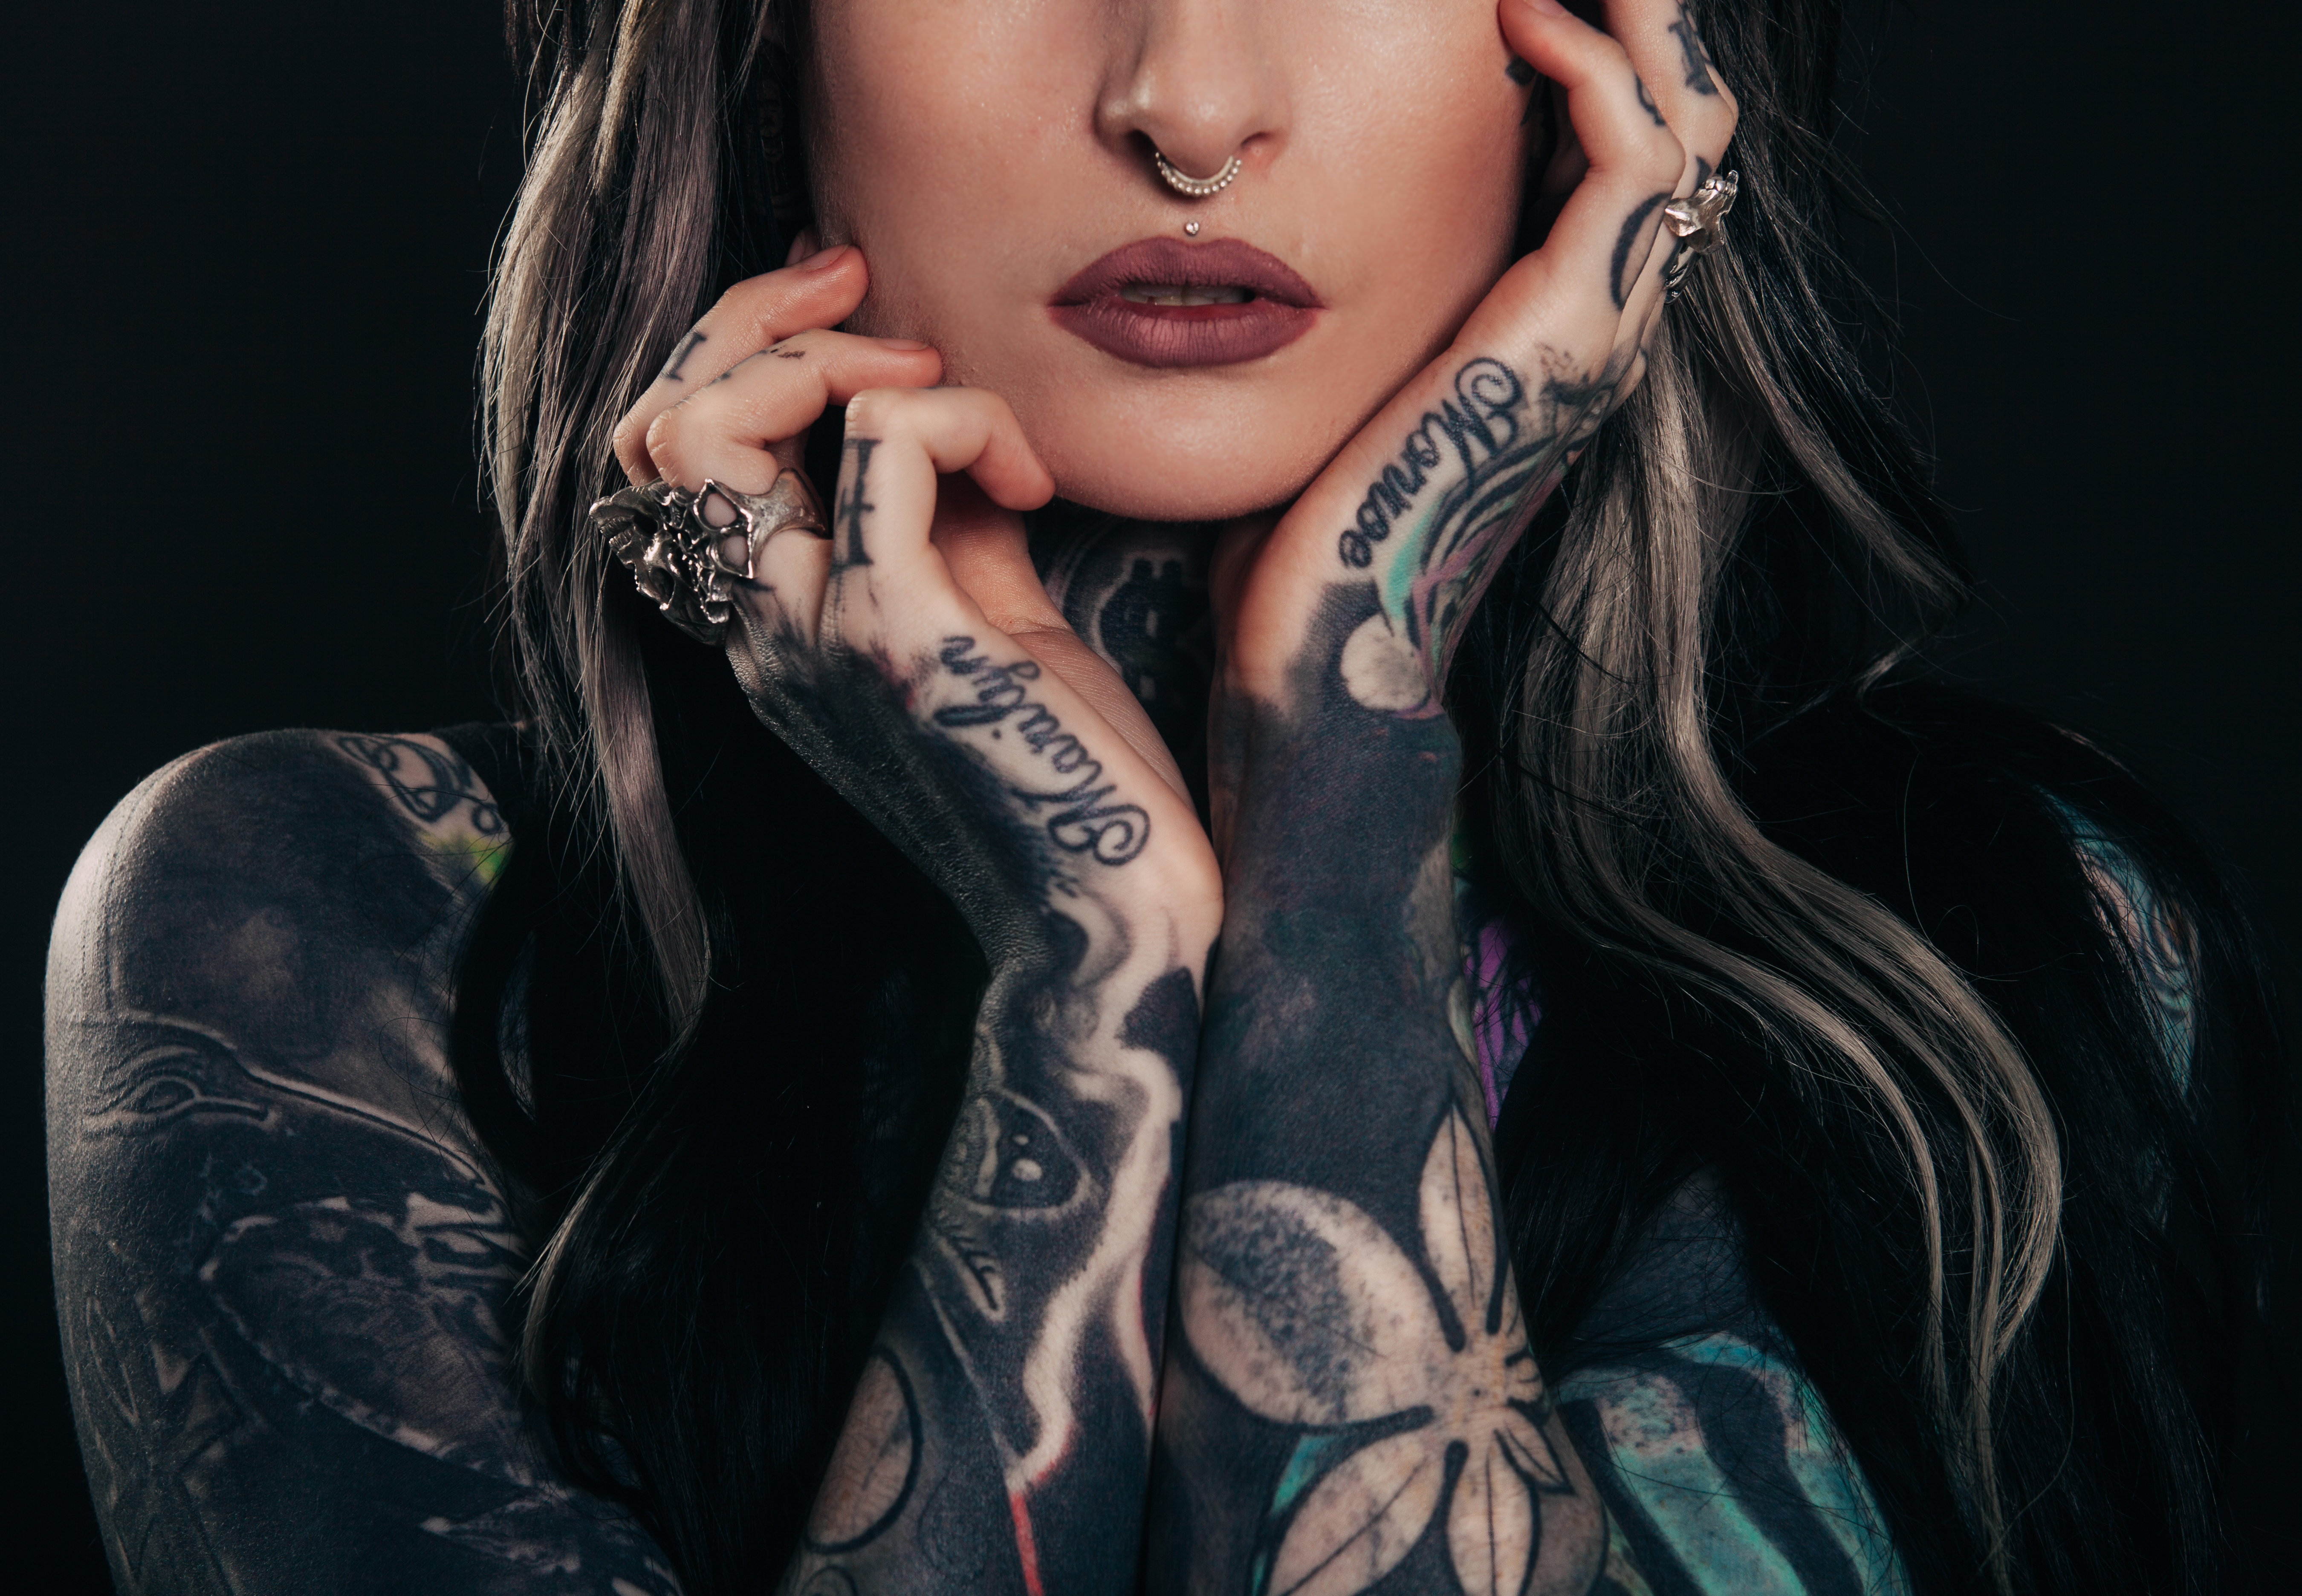
person, girl, woman, hair, photography, dark, singer, portrait, model, tattoo, studio, fashion, lady, hairstyle, long hair, human body, black hair, face, art, eye, beauty, beautiful, sexy, style, pretty, organ, rings, adult, glamour, photo shoot, tattooed, brown hair, body art, art model